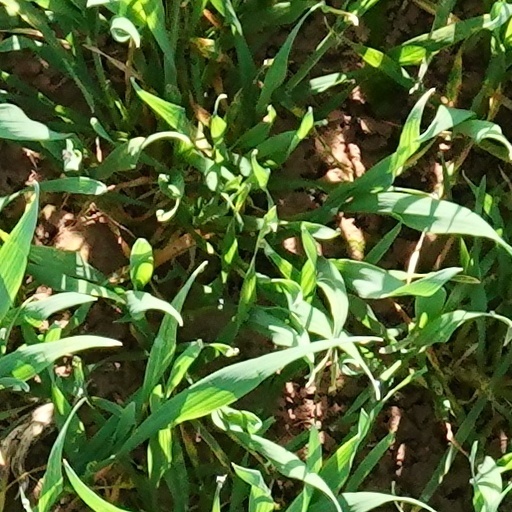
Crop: wheat